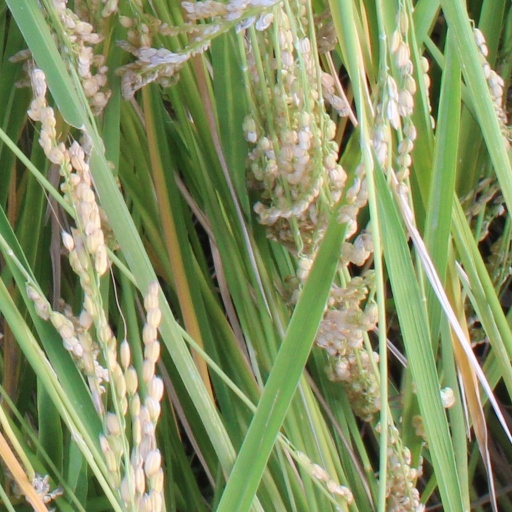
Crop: rice